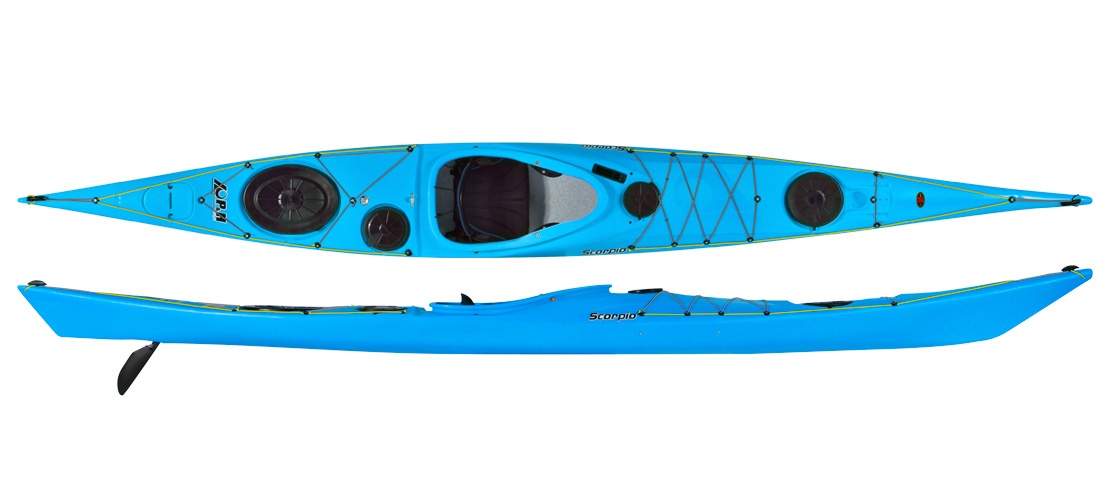
P&H Kayak Scorpio MKII LV avec dérive
PRÉ-Commande disponible avec dépôt de $200 (450) 474-2762 Le Scorpio partage le même profil de coque progressif que le Cetus, passant de manière transparente d'une proue élancée à un corps en "V" très stable et léger avec des bouchains arrondis, offrant une conduite en douceur et un contrôle sans effort dans toutes les conditions, en particulier lorsqu'il est associé à l'option de le système révolutionnaire P&H Skudder. Au-dessus de l'eau, le pont du Scorpio a été conçu autour des exigences des kayakistes de mer modernes, avec toute une pléthore de détails supplémentaires tels que des évidements pour un stockage sécurisé des pagaies séparées, des inserts moulés pour prendre un pied de mât de voile de kayak, aucune autre mer en polyéthylène. kayak sur le marché est aussi complet et prêt pour l'expédition que celui-ci. Attention : Il s’agit d’un article hors dimension, communiquez avec nous pour connaître les frais et les modalités de transport applicables.
Brand: P&H Custom Sea Kayaks
Category: Sporting Goods > Outdoor Recreation > Boating & Water Sports > Boating & Rafting > Kayaks > Flatwater Kayaks